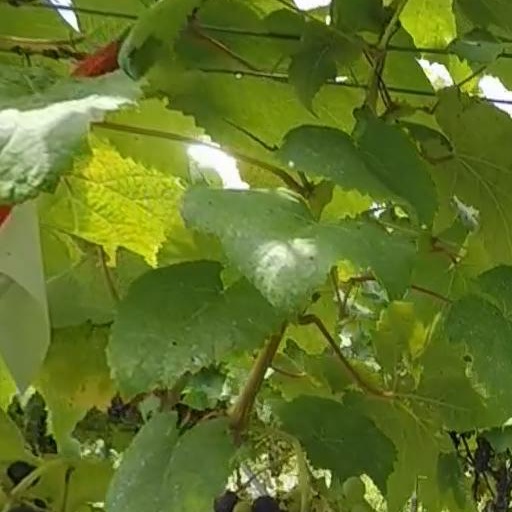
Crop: grape